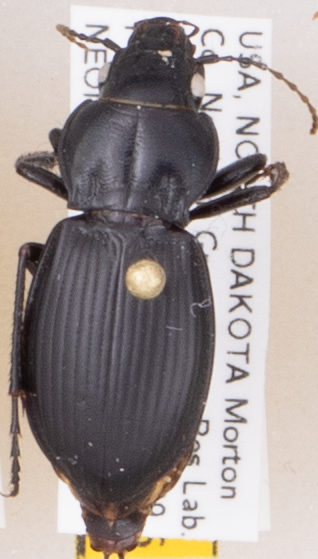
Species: Cyclotrachelus torvus
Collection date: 2019-06-11
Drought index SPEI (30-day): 1.19
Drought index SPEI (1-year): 1.382
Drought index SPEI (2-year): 0.9